Port Chicago disaster

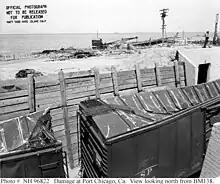
Boxcars within their revetments near the pier were crushed by the pressure of the blast

After the fires had been contained there remained the task of cleaning upbody parts and corpses littered the bay and port. Of the 320 dead, only 51 could be identified. Most of the uninjured sailors volunteered to help clean up and rebuild the base; Division Two was separated into a group that would stay and clean up and a group that would be moved out. This section of Division Two and all of Divisions Four and Eight were transferred to Camp Shoemaker, about south, where they were assigned barracks duty until July 31, 1944. The men of Divisions One, Five and Seven were reassigned other duty in distant locations and shipped out. The cleanup detail from Division Two dug into the wreckage of the pier and began tearing out the damaged portions. Beginning in August, Divisions Four and Eight and both sections of Division Two moved to the Ryder Street Naval Barracks in Vallejo, California, across a short channel from Mare Island, where they were assigned barracks duties with no ship-loading. The men were in a state of shock; all were nervous. Many of them inquired about obtaining a 30-day "survivor's leave" sometimes given by the Navy to sailors who had survived a serious incident where their friends or shipmates had died, but no 30-day leaves were granted, not even to those who had been hospitalized with injuries. White officers, however, received the leave, causing a major grievance among the enlisted men.